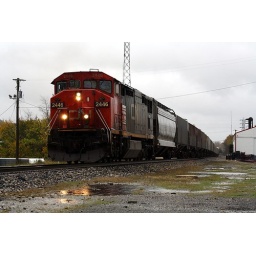
A northbound empty grain train tops the hill at Anna, Illinois, in a driving rain.October 30, 2009